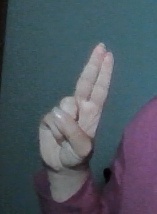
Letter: taa